Singapore–United States relations

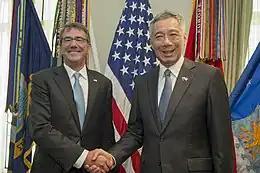
Singapore Prime Minister Lee Hsien Loong and U.S. Secretary of Defense Ash Carter in 2016.

The latest meeting was held on 11 June 2018 between Prime Minister Lee Hsien Loong and President Donald Trump at the Istana before meeting North Korean leader Kim Jong Un the next day.